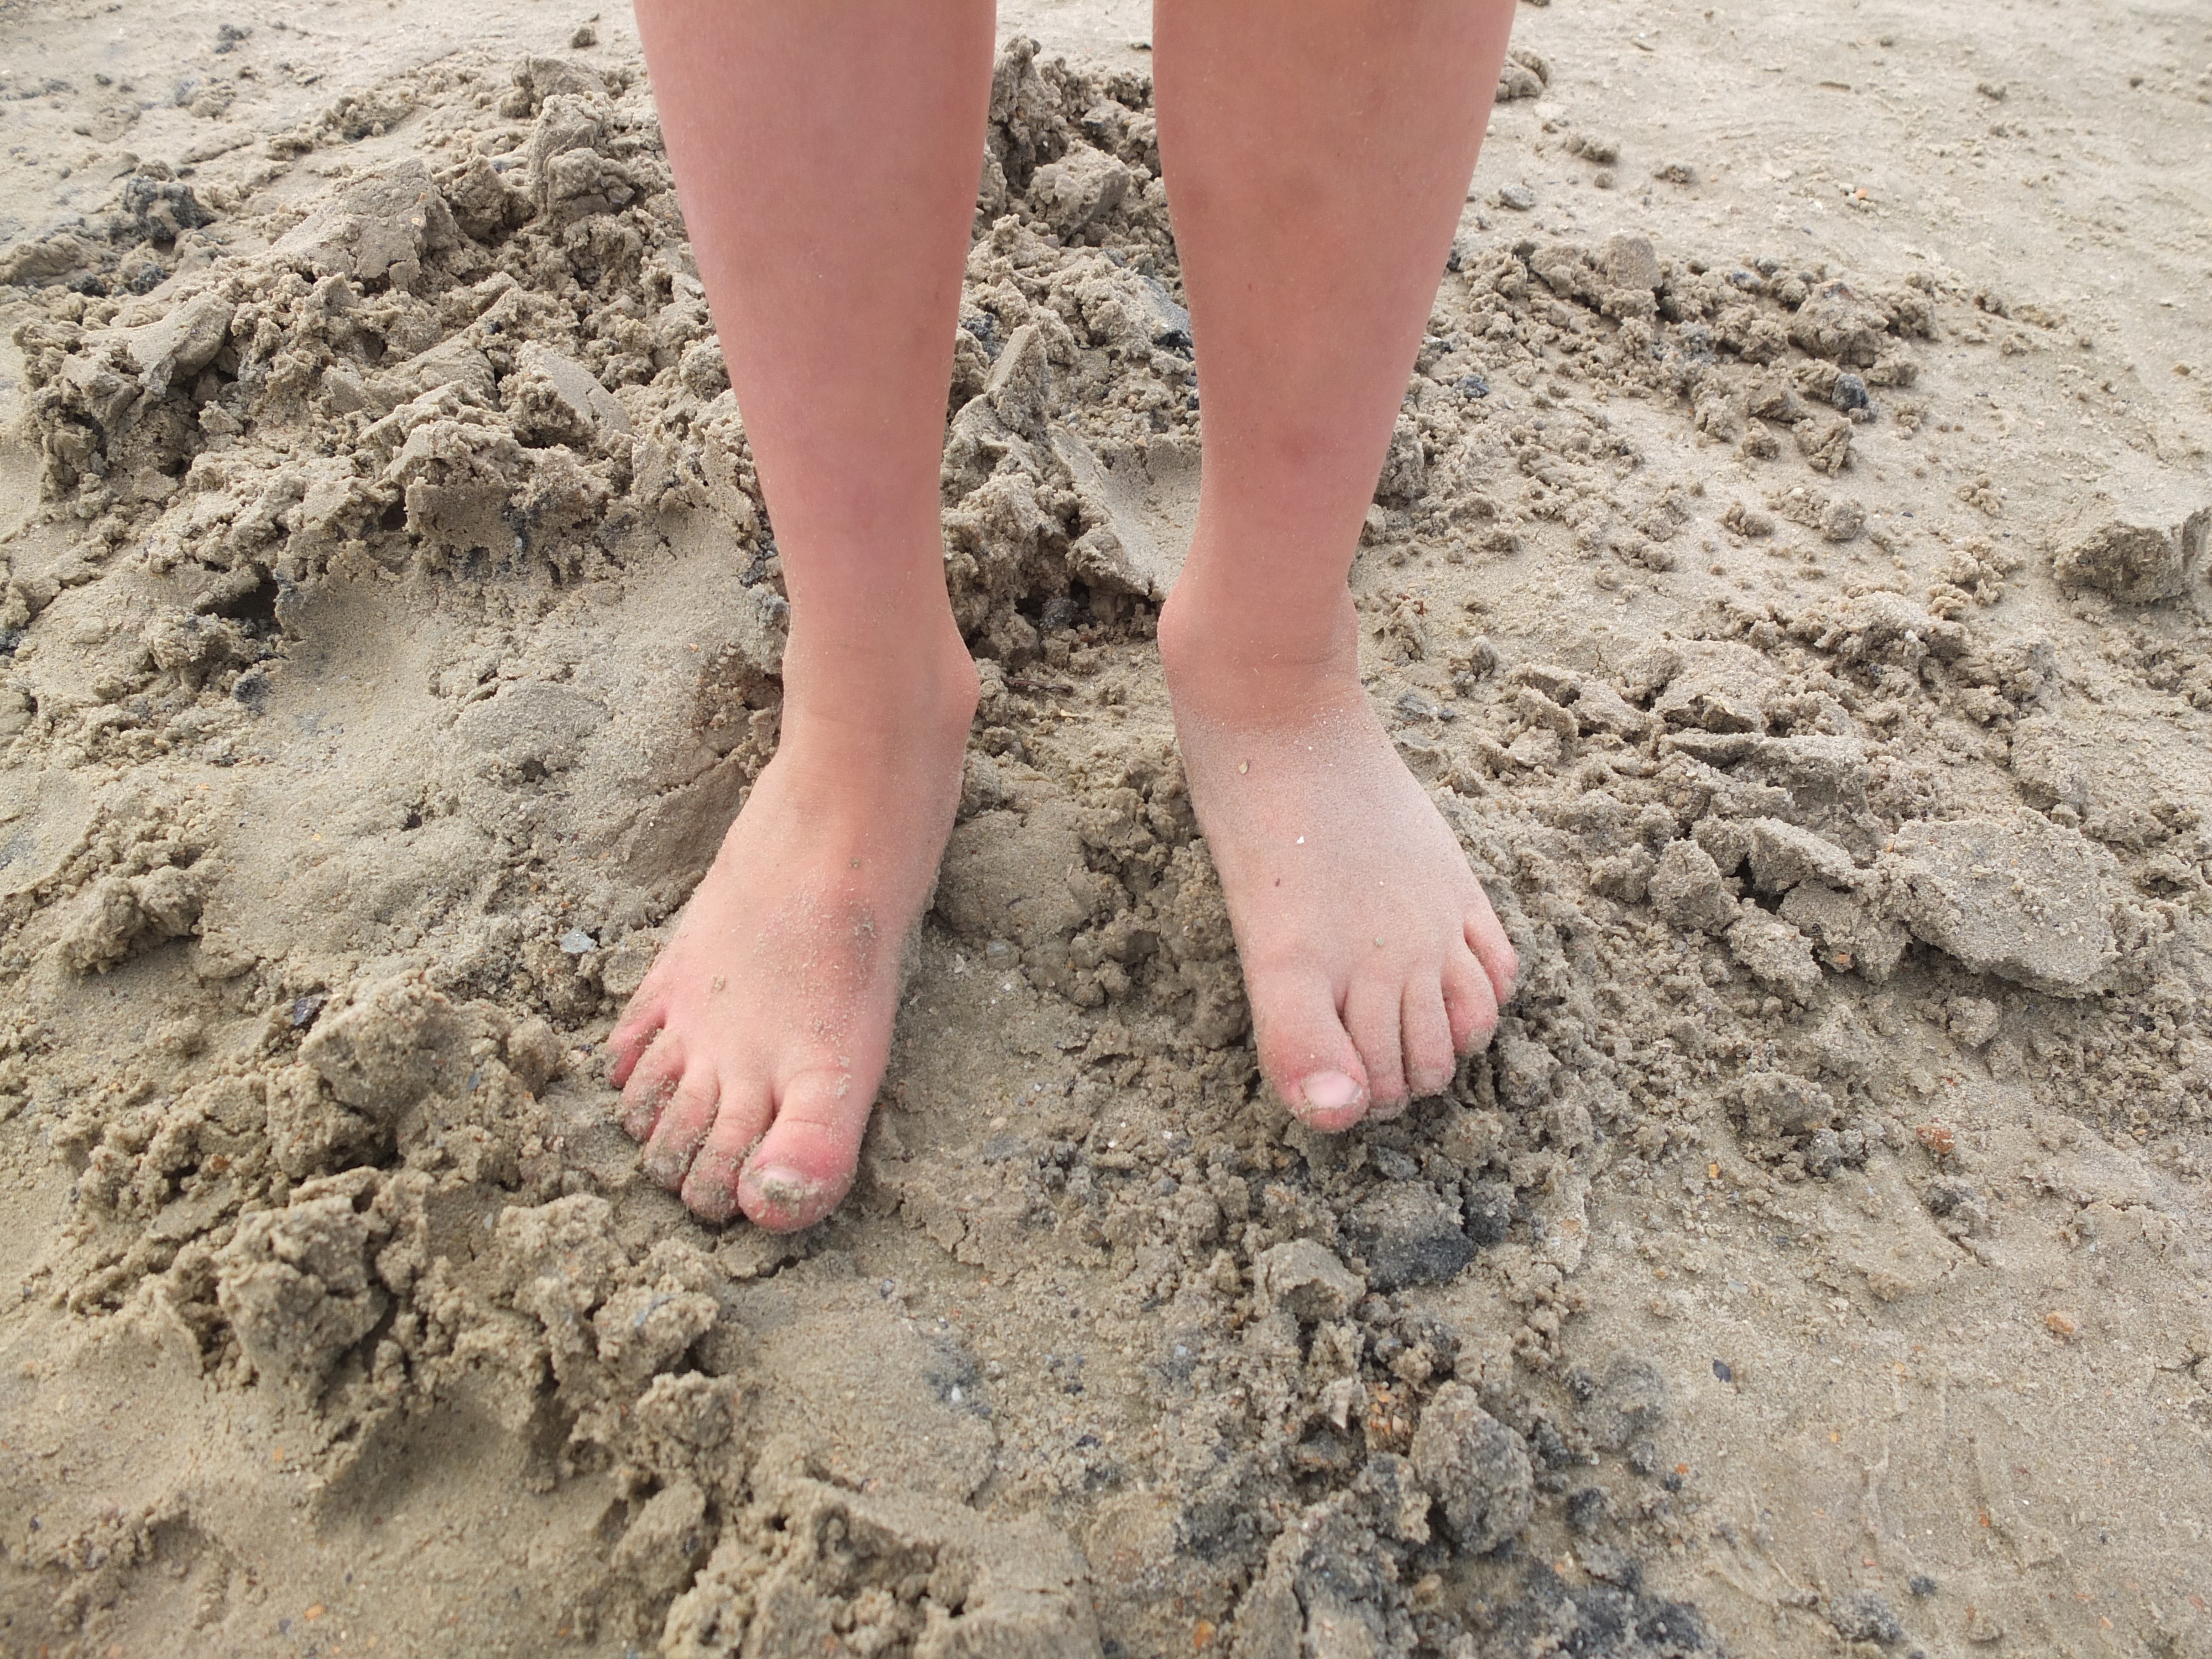
beach, sand, feet, walk, leg, mud, foot, soil, human body, barefoot, footwear, north sea, baltic sea, sand beach